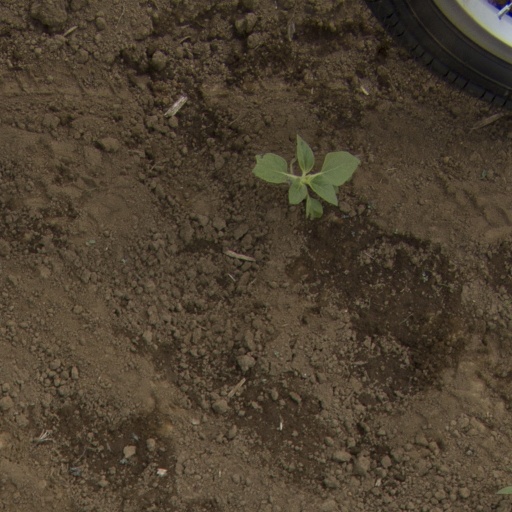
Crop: Jerusalem artichoke